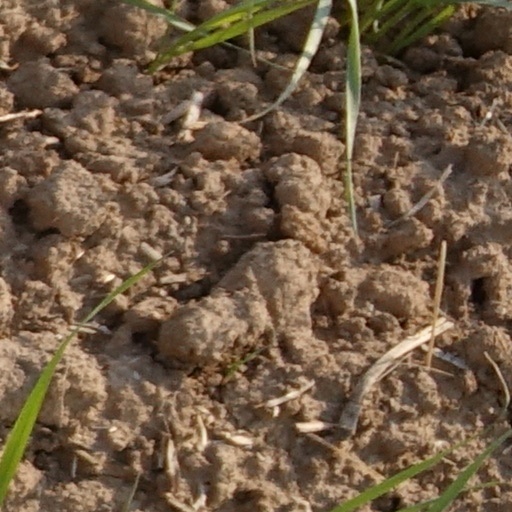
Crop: wheat